Middelfart Crown

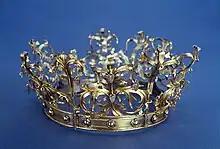
The Middelfart Crown

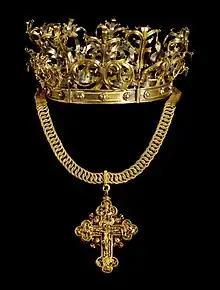
The Middelfart Crown and the necklace with which it was found

The Middelfart Crown is an early 16th-century bridal crown discovered in 1933 during construction work beneath the central marketplace in Middelfart, Denmark. It is now on display in the National Museum of Denmark.